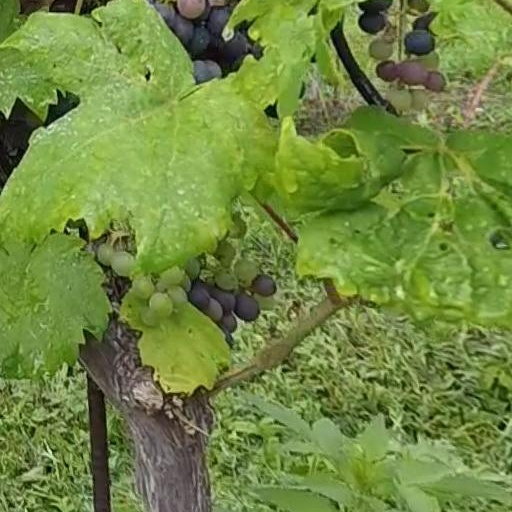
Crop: grape